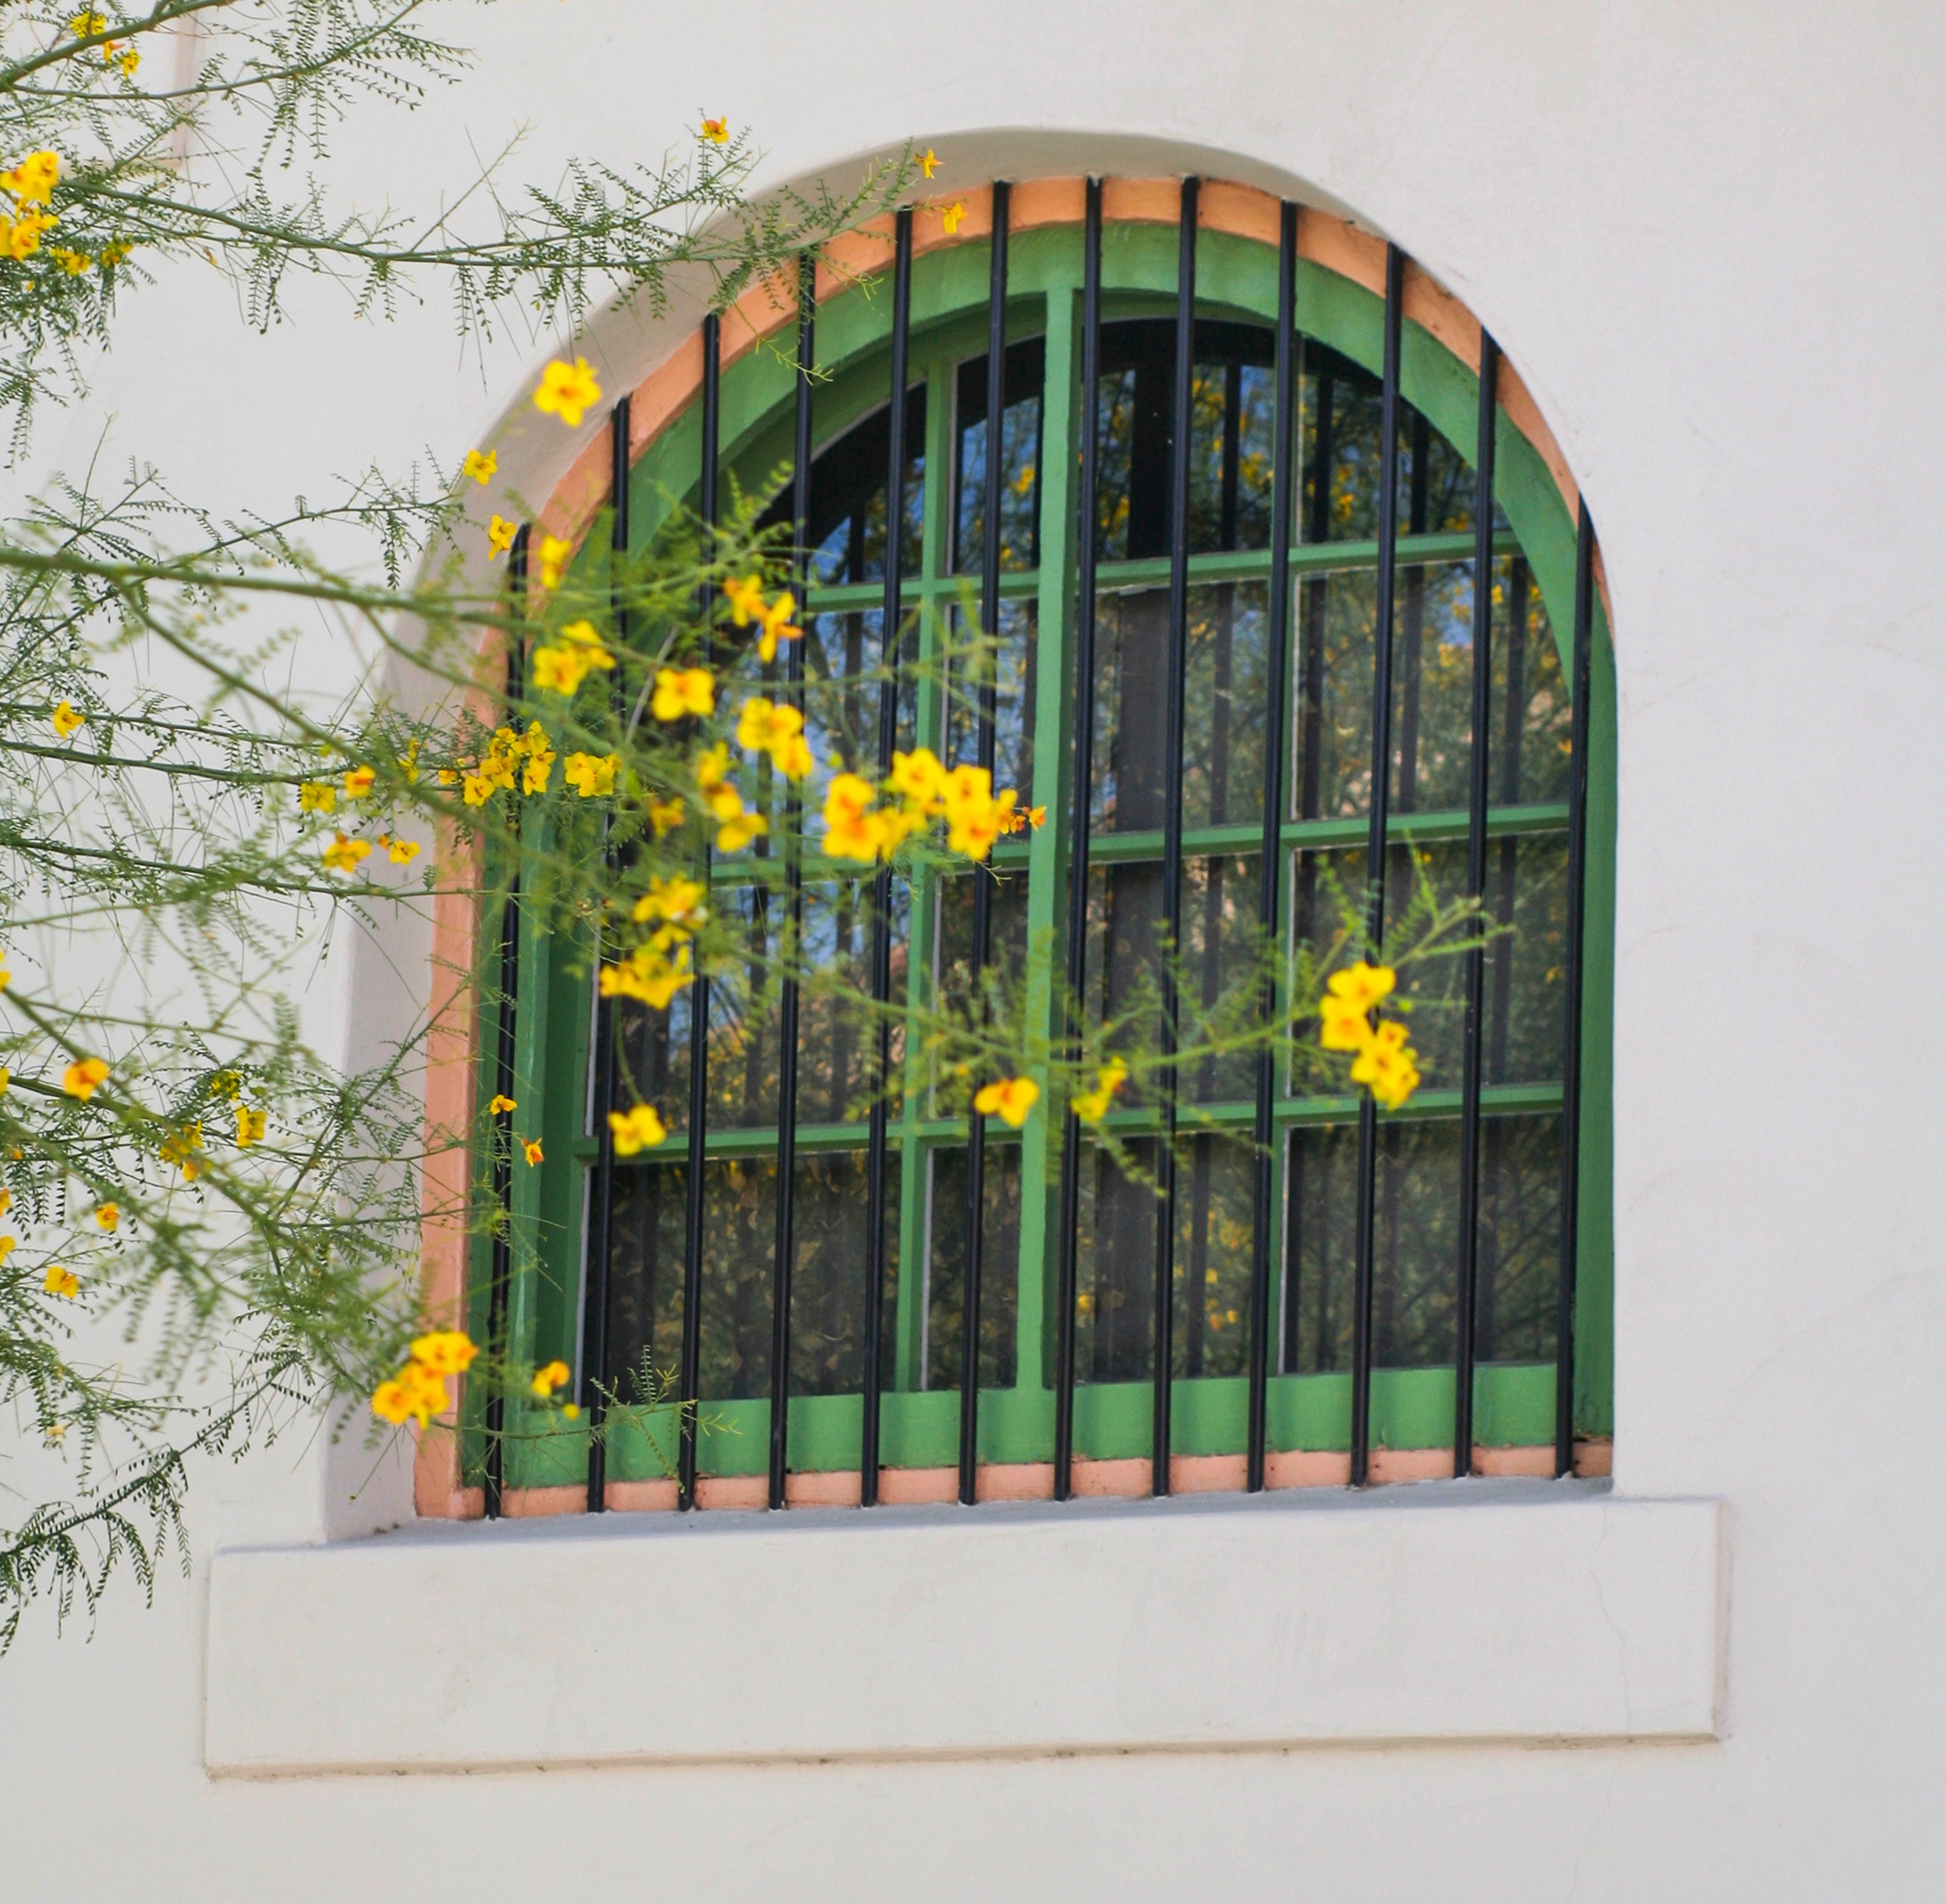
flower, window, glass, product, man made object